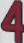
Number: 4